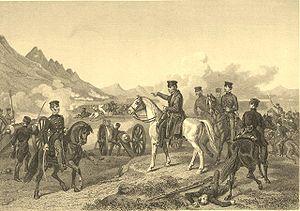
La bataille de Buena Vista se déroule du 22 au 23 février 1847 durant la guerre américano-mexicaine. Elle oppose le général Antonio López de Santa Anna, commandant l'armée mexicaine du Nord, aux forces d'occupation commandées par les généraux Zachary Taylor et John Ellis Wool. Elle a lieu à Buena Vista, 12 km au sud de Saltillo, au nord du Mexique. L'infériorité numérique des troupes d'invasion américaines fut compensée par la performance de leur artillerie qui repoussa les assauts mexicains sur leurs positions.